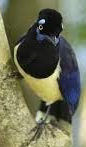
Species: PLUSH CRESTED JAY
Scientific name: CYANOCORAX CHRYSOPS
ImageNet parent category: jay